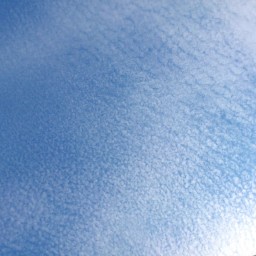
Cloud type: Cirrocumulus (Cc)